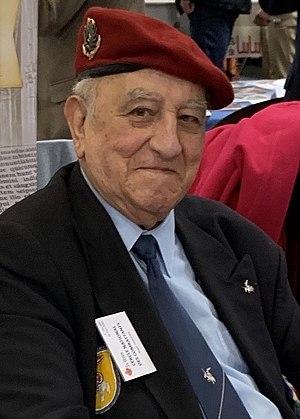
Roger Holeindre.
La chronologie du Front national présente les faits importants depuis la création du parti en 1972 jusqu'à sa nouvelle dénomination en 2018.
Roger Holeindre, né le 21 mars 1929 à Corrano et mort le 30 janvier 2020 à Vaucresson, est un militaire, journaliste et homme politique français.
La politique en Seine-Saint-Denis reste marquée par une longue domination du Parti communiste français. La Seine-Saint-Denis est l'un des départements constituant la Ceinture rouge historique de Paris. C'est un fief historique de la gauche, et en particulier du parti communiste, héritage d'un découpage tacite des zones d'influence entre le PCF et la droite sous De Gaulle.